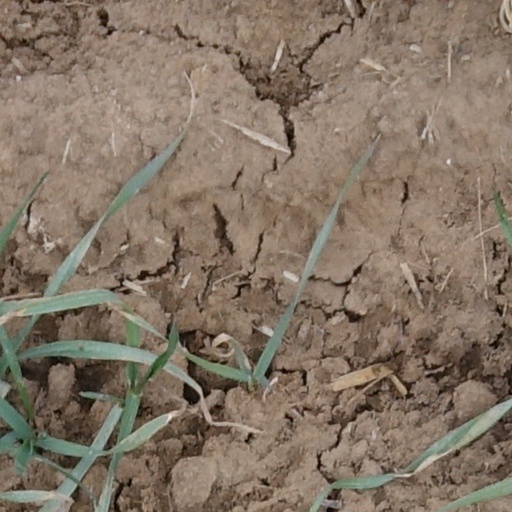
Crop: wheat